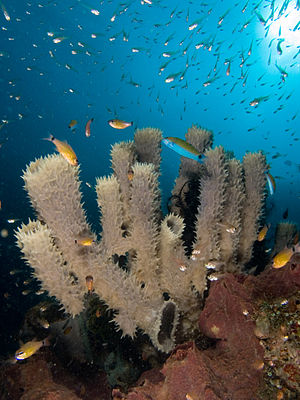
Marine habitater
Koralrev udgør marine habitater for havsvampe, der så til gengæld udgør marine habitater for fisk
Marine habitater eller marine levesteder er habitater, der understøtter liv i havet. Alt marint liv afhænger på den ene eller anden måde af saltvandet i havet. Havet understøtter mange forskellige slags habitater. Disse opdeles typisk i kysthabitater og habitater i åbent hav. Kysthabitater ligger i områder, der strækker sig fra hvor tidevandet kan nå under højvande og til grænsen af kontinentalsoklen. Det meste havliv findes i kysthabitater, på trods af at sokkelområder kun udgør 7 % af det samlede havareal. Habitater i åbent hav findes i det dybe hav på den anden side af kontinentalsoklen.